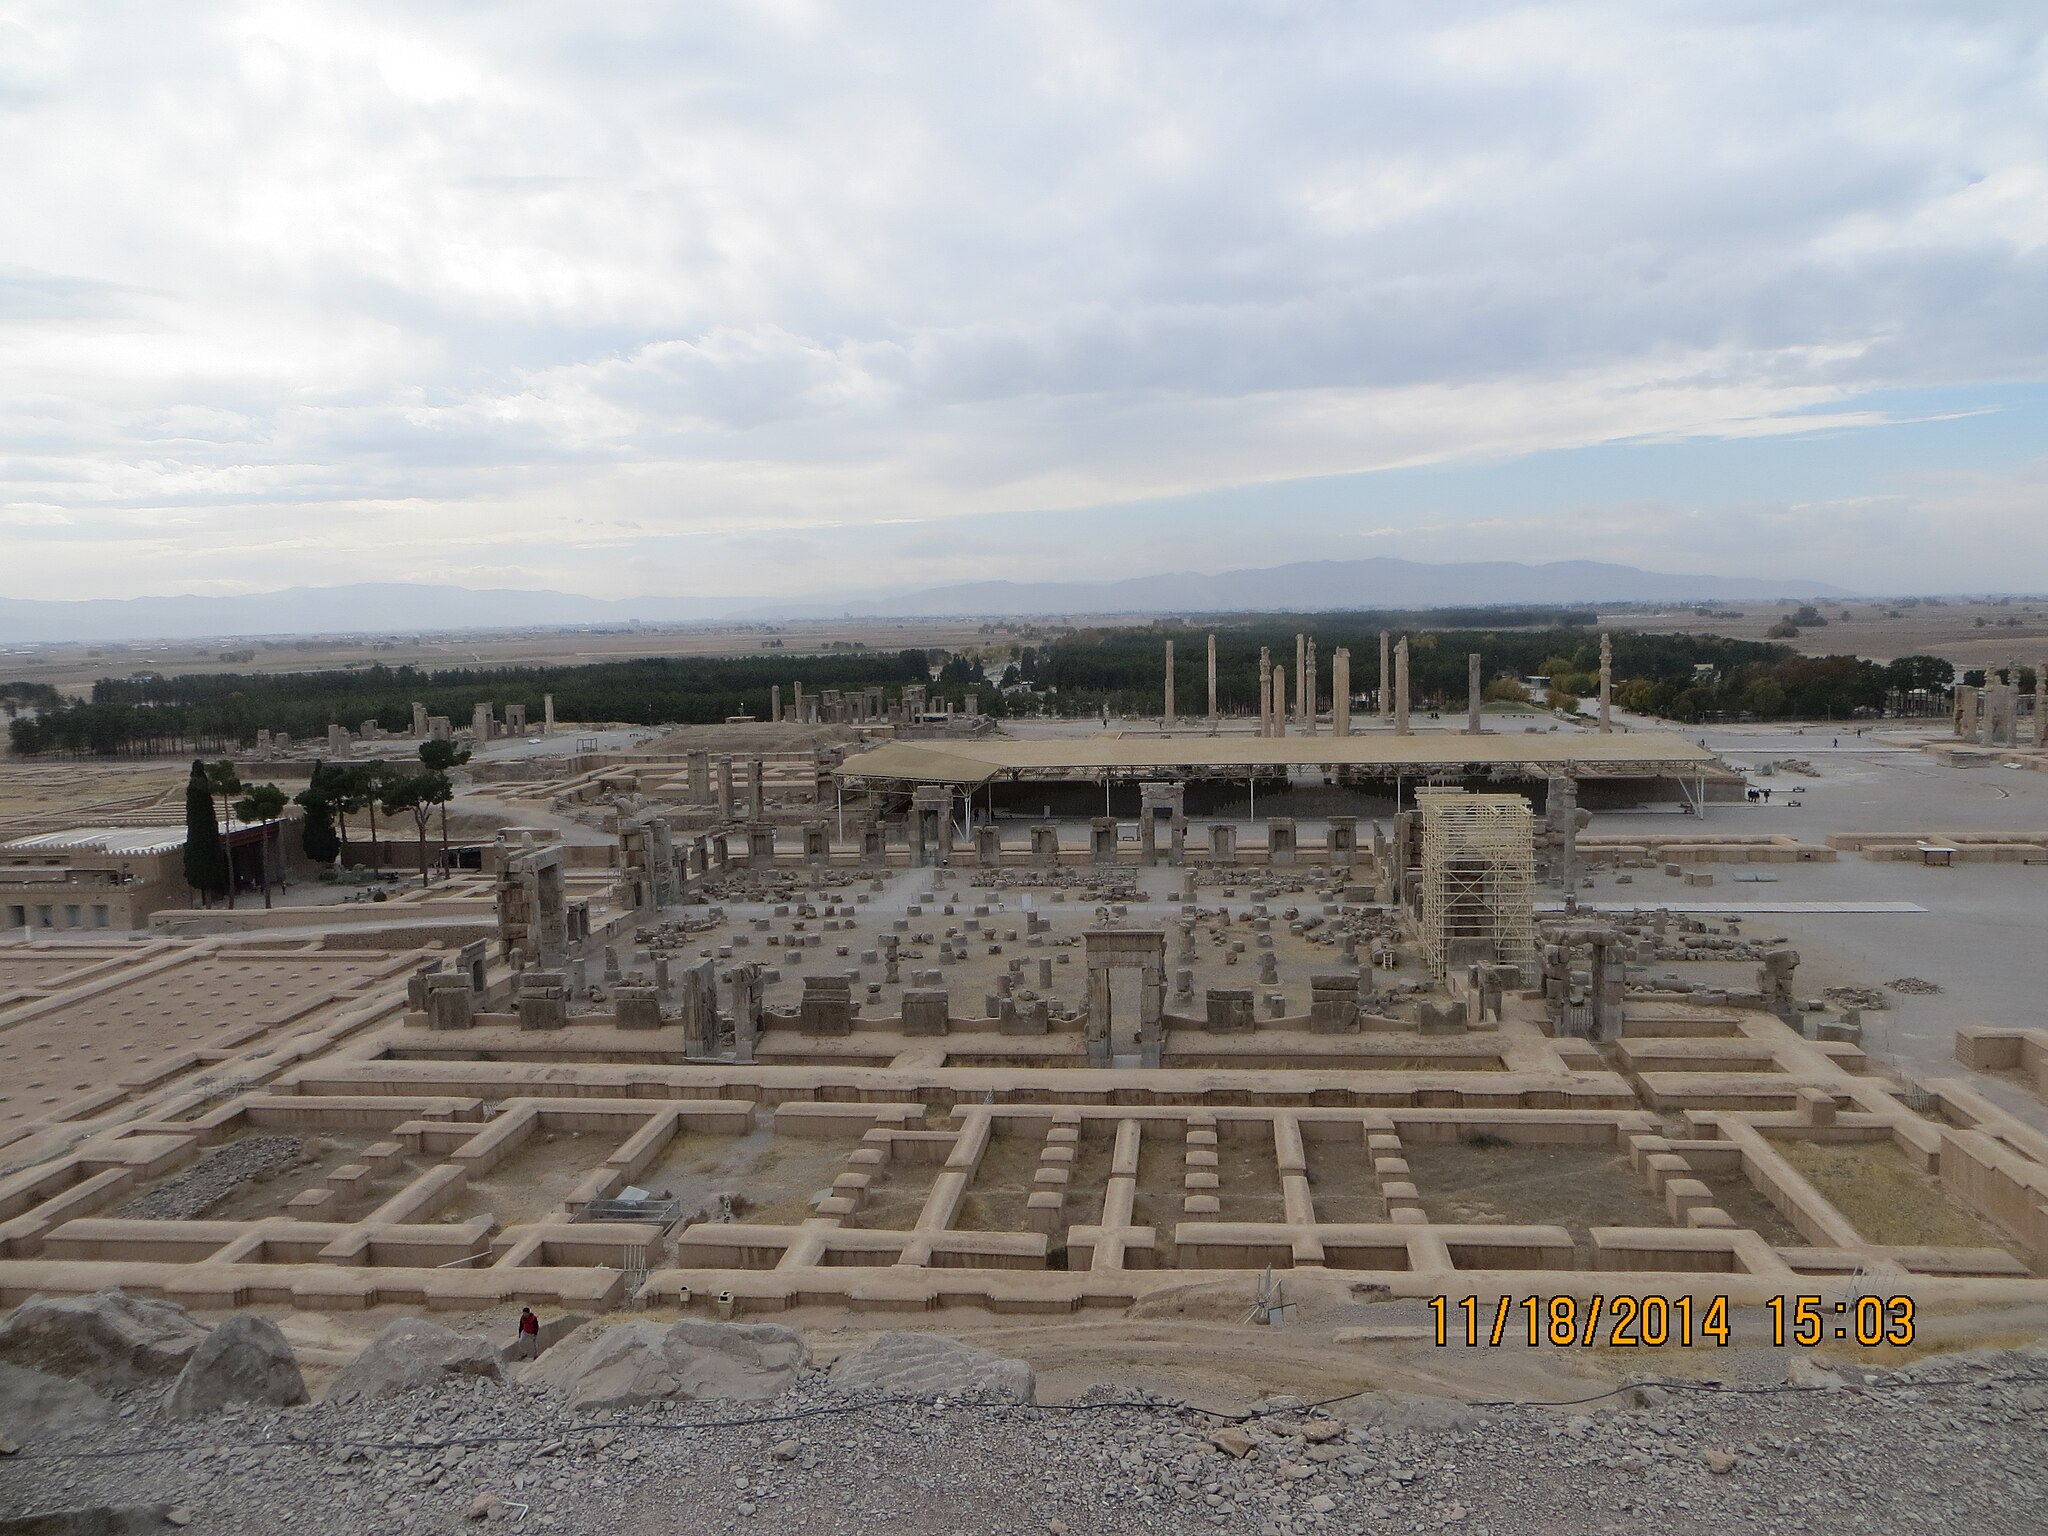
Title: تخت جمشید (9)
Description: درس بیان معماری
Date: 2014-11-18 15:03:30
Categories: Self-published work, 2014 in Persepolis, General views of Persepolis